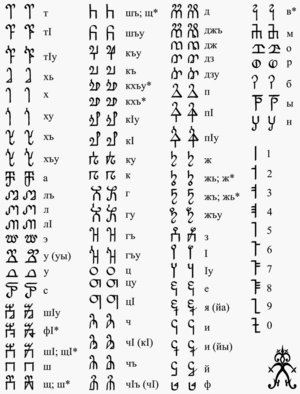
Les Adyguéens ou Tcherkesses ou encore Circassiens, sont un peuple du nord-ouest du Caucase, habitant l'Adyguée où ils représentent 23 % de la population, la Karatchaïévo-Tcherkessie où ils en représentent 11 % et la Kabardino-Balkarie où ils sont nommés Tcherkesses, tous trois sujets fédéraux de la Russie. L'ensemble des Adyguéens du Caucase représentent quelque 800 000 personnes auxquelles s'ajoute une très importante diaspora. Leur langue est l'adyguéen, une langue caucasienne de l'Ouest.